Desert farming

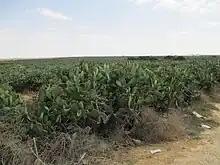
Prickly pear cactus is grown in arid conditions.

Humans have been practicing and refining agriculture for millennia. Many of the earliest civilizations such as ancient Assyria, Ancient Egypt, and the Indus Valley Civilization were founded in irrigated regions surrounded by desert. As these civilizations grew, the ability to rear crops in the desert became of increasing importance. There are also instances of civilizations that subsisted primarily in the desert with little irrigation or rainfall, such as various western American indigenous tribes.